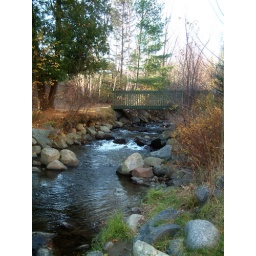
bridge over troubled water